Top Gear (video game)

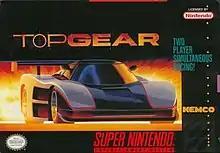
North American cover art

Top Gear is a racing game for the Super Nintendo Entertainment System, published by Kemco and developed by Gremlin Graphics in 1992. The objective of the game is to become the fastest driver in the world by racing other drivers across several nations.